Theodor Helm

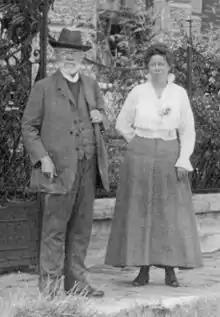
Theodor Helm and Daughter Mathilda in Salzburg, Austria around 1910

Theodor Otto Helm was born on 9 April 1843, in Vienna. His parents Dr. Julius Helm (1813–1844) and Julie Freiin von Forstern had married a year earlier, in 1842. Theodor was their only child. Julius Helm died when Theodor was only one year old. Theodor's mother died when he was 15, leaving Theodor in the care of Julius's uncle, general-auditor Friedrich Drahtschmidt v. Märentheim (1801-1885), who was friends of Robert and Clara Schumann.